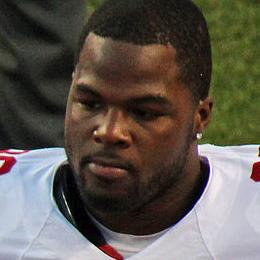
Age: 22